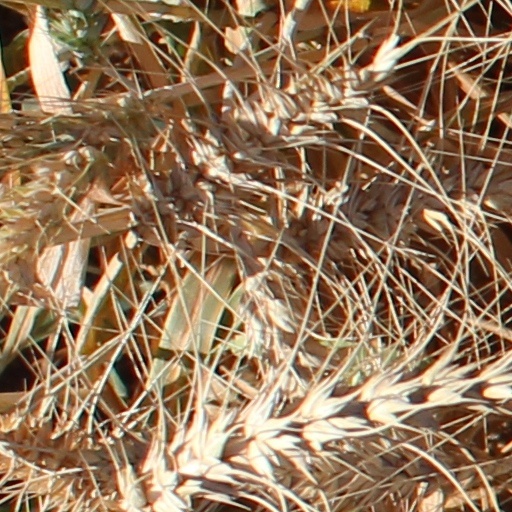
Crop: wheat